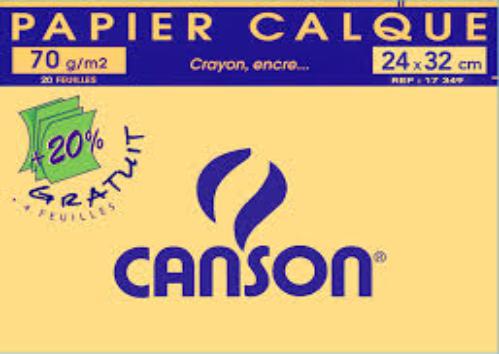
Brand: Canson
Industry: Necessities